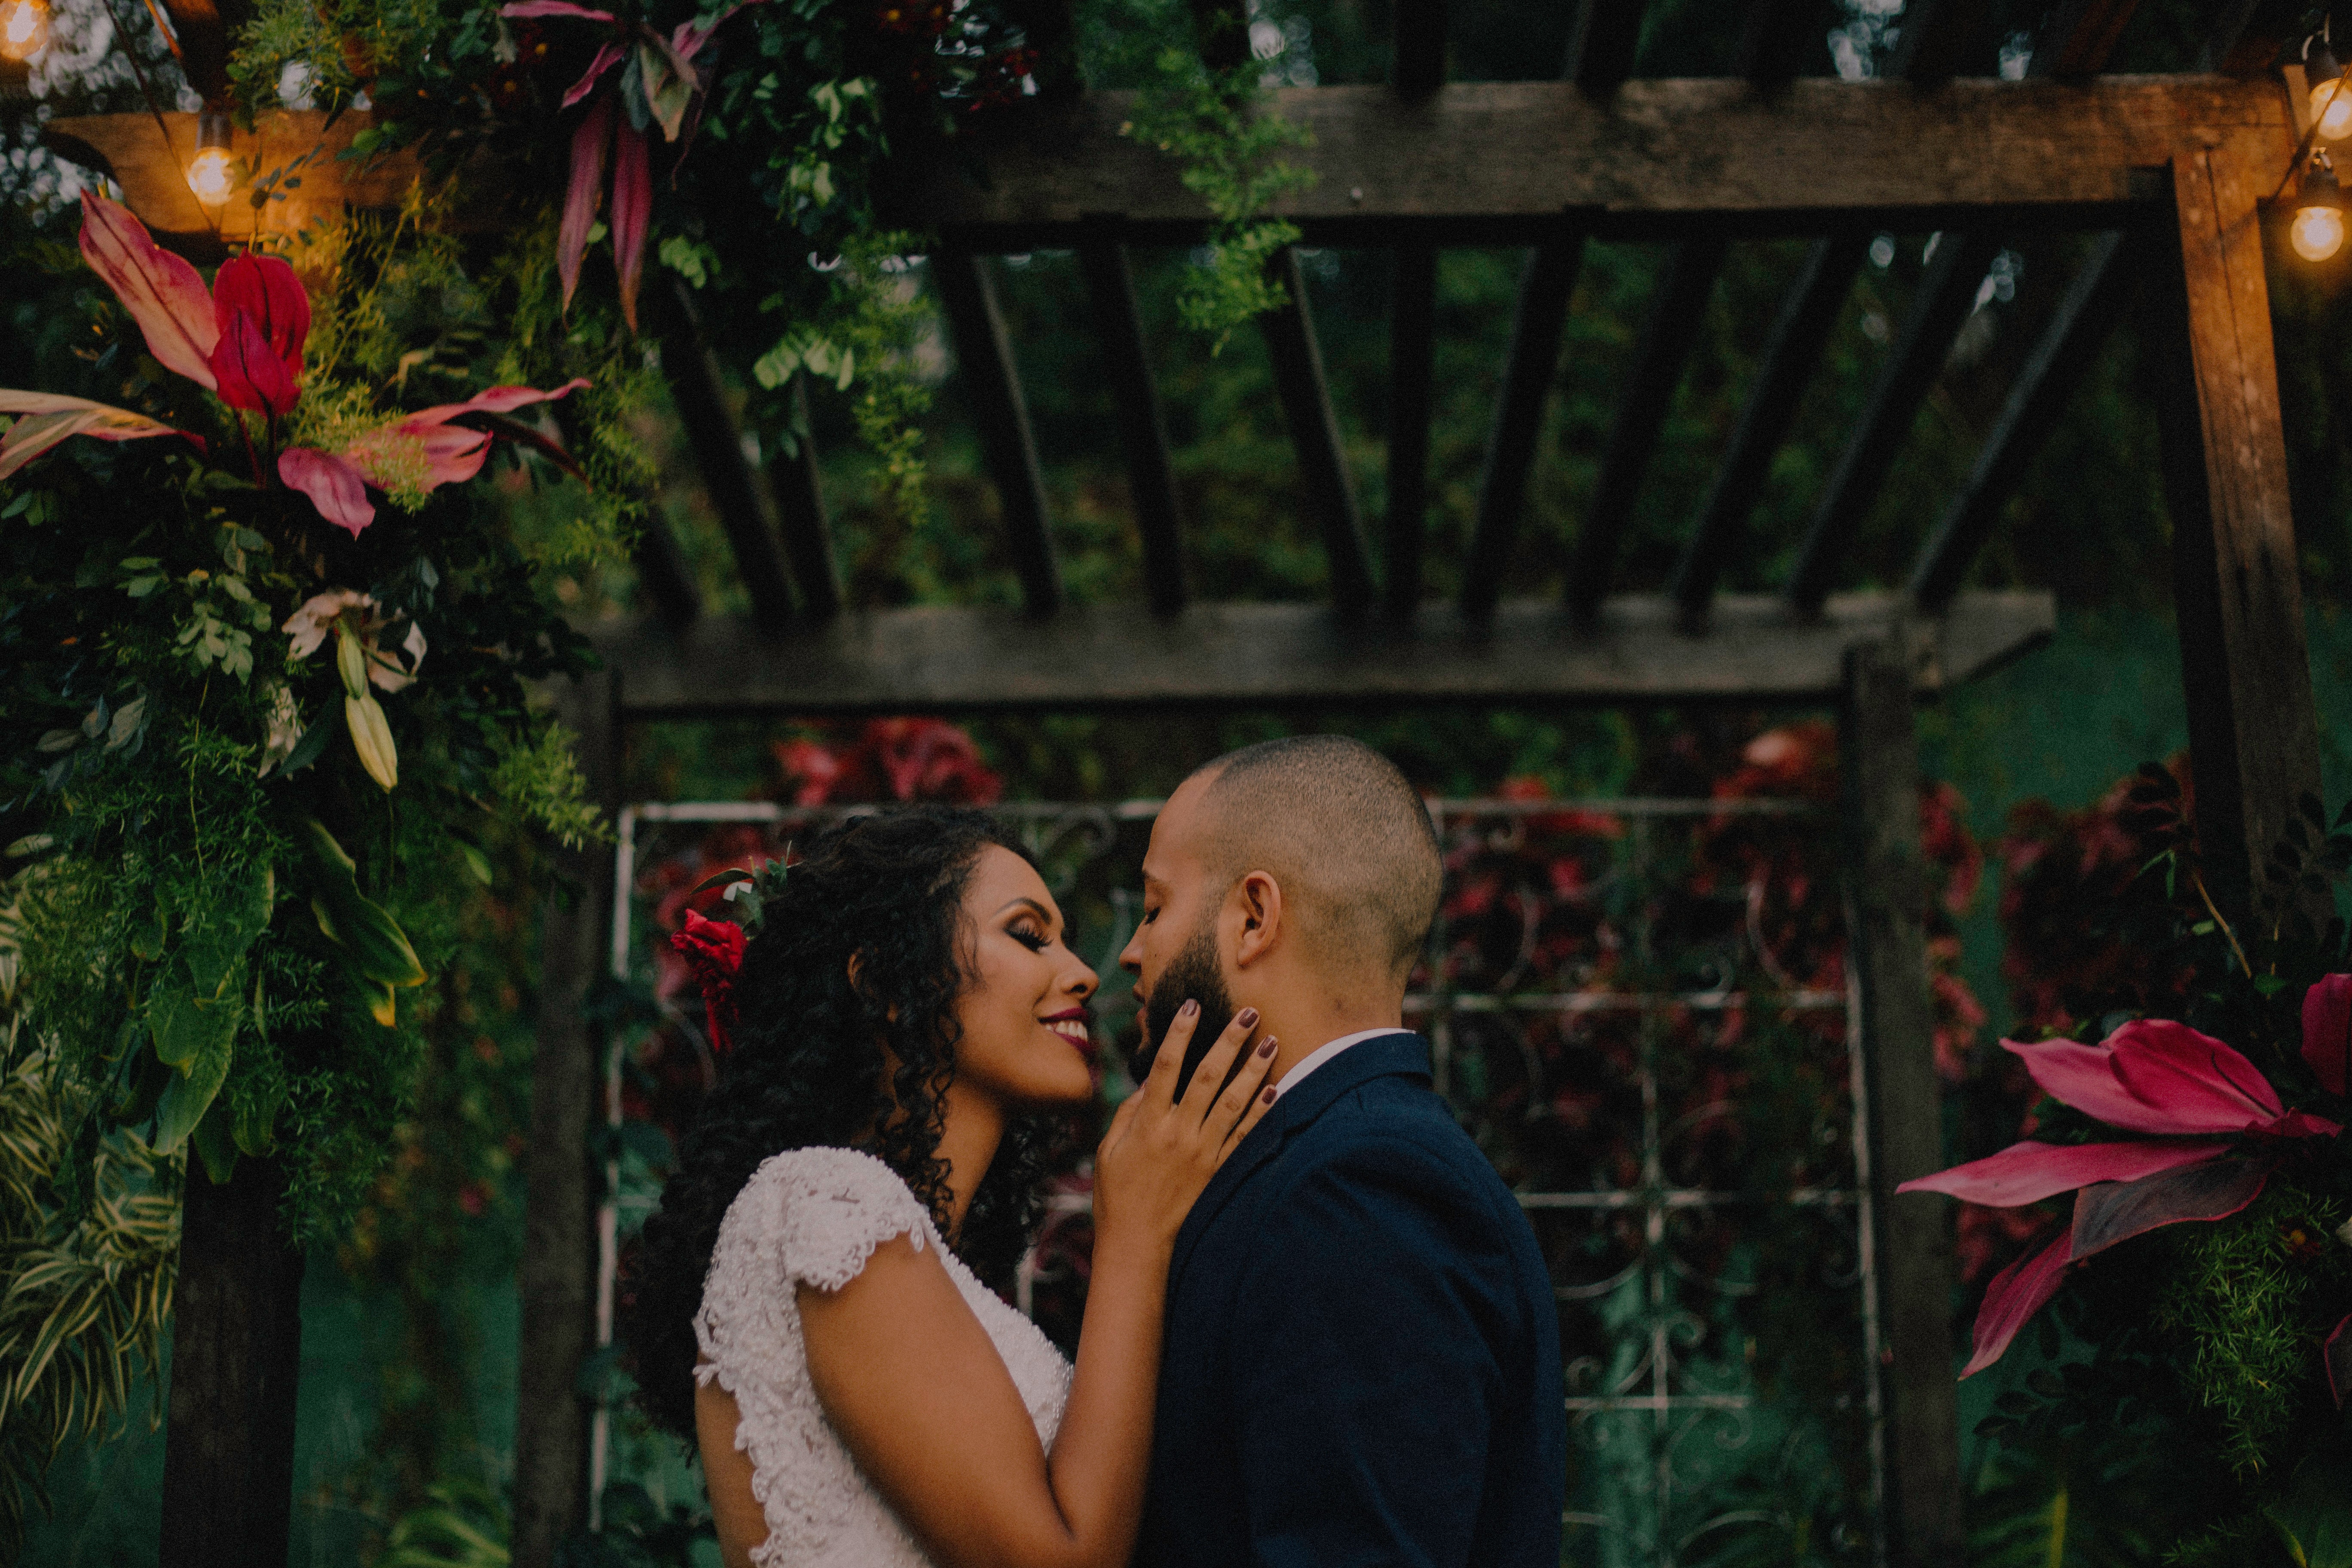
photograph, ceremony, flower, plant, photography, event, dress, interaction, girl, fun, tree, wedding, love, romance, bride